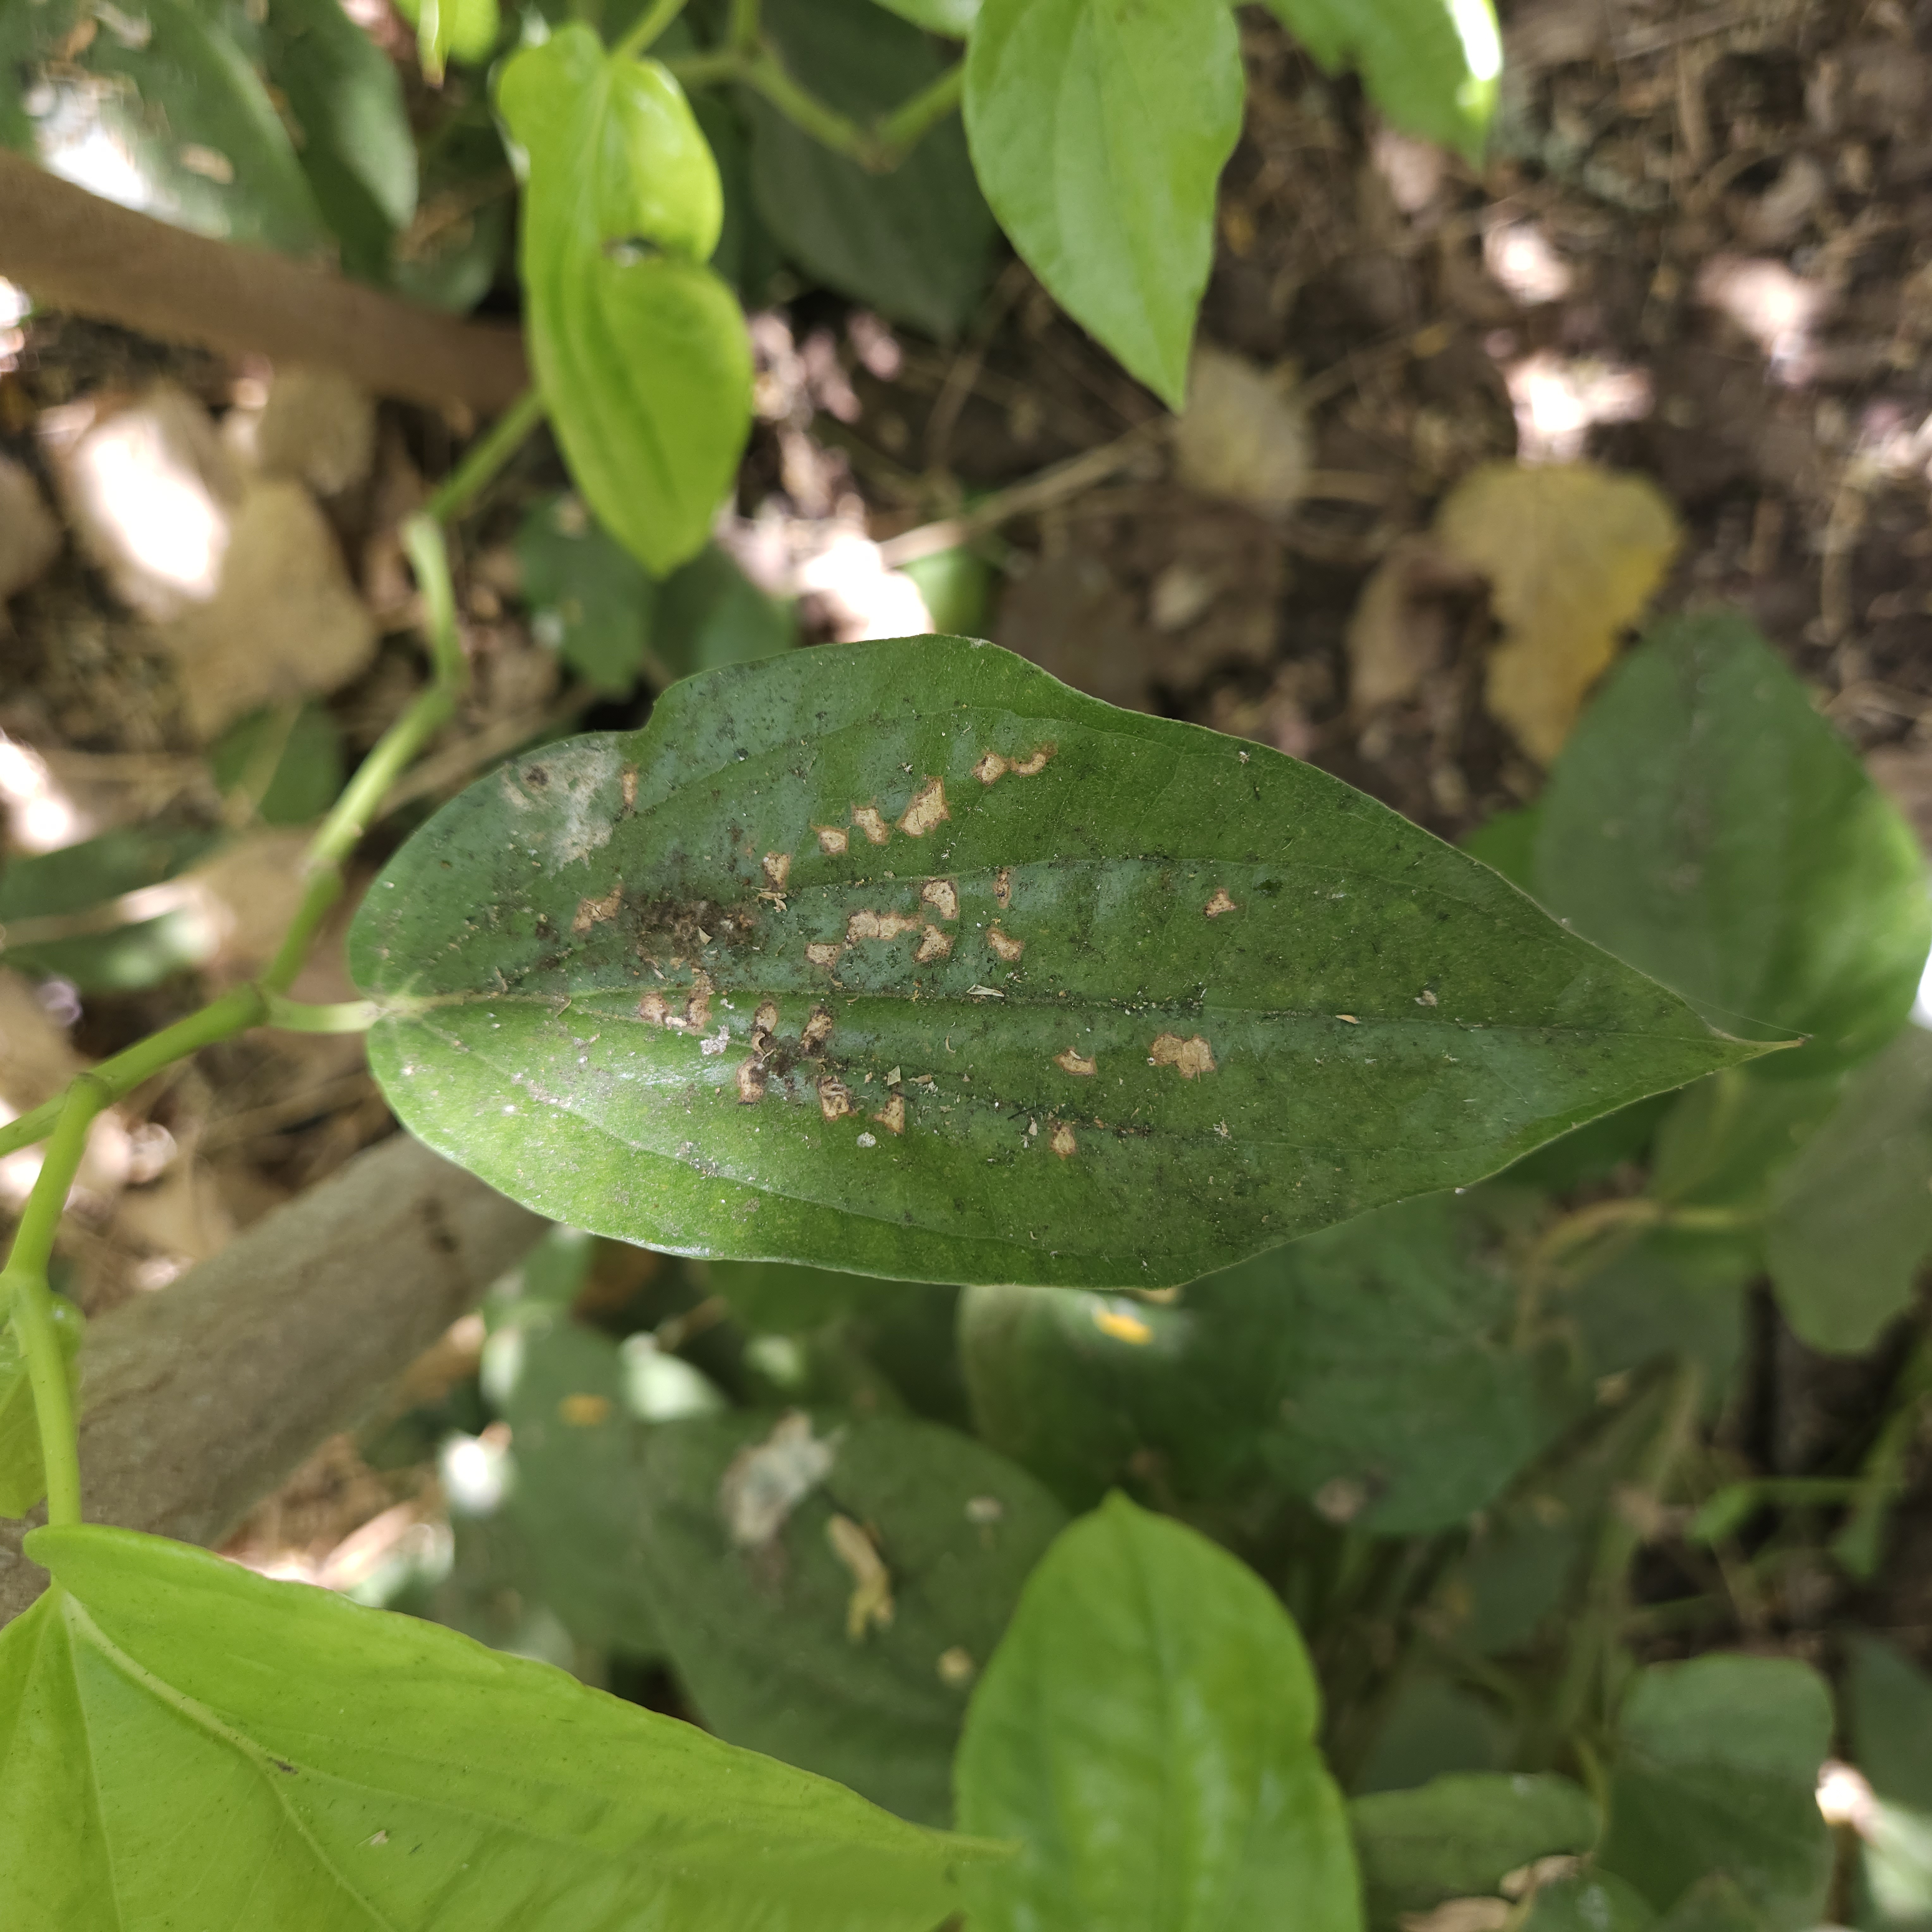
Label: Diseased